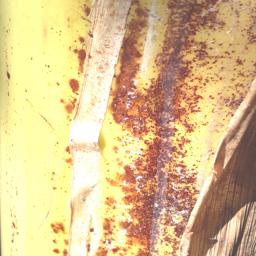
Label: PSEUDOSTEM WEEVIL